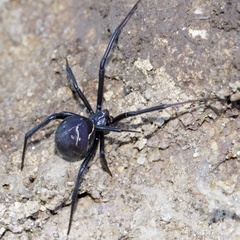
Species: Lactrodectus_hesperus